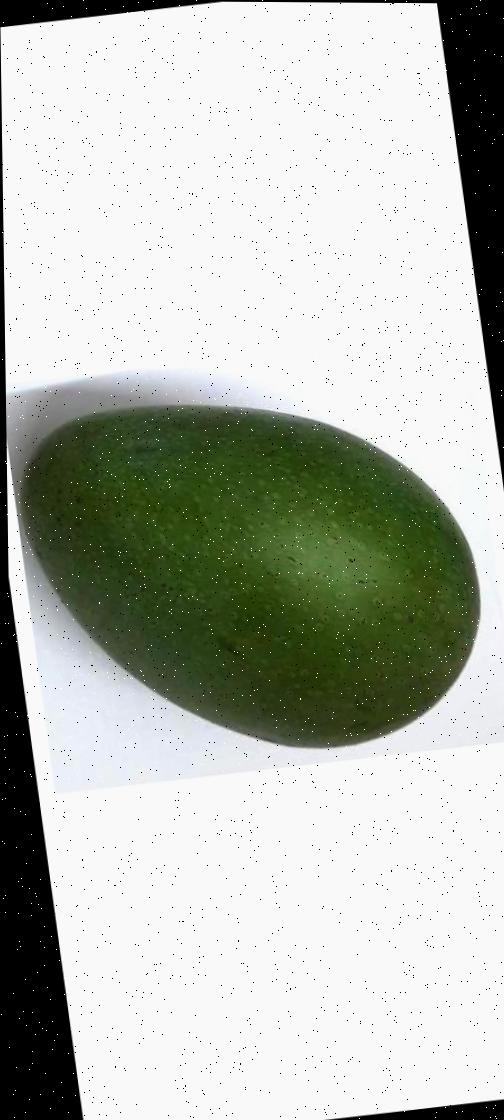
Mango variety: Ashshina Zhinuk